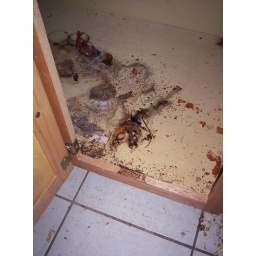
Surprise left by previous tenants in kitchen cabinet